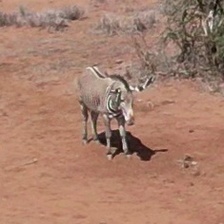
Pose orientation: front-right